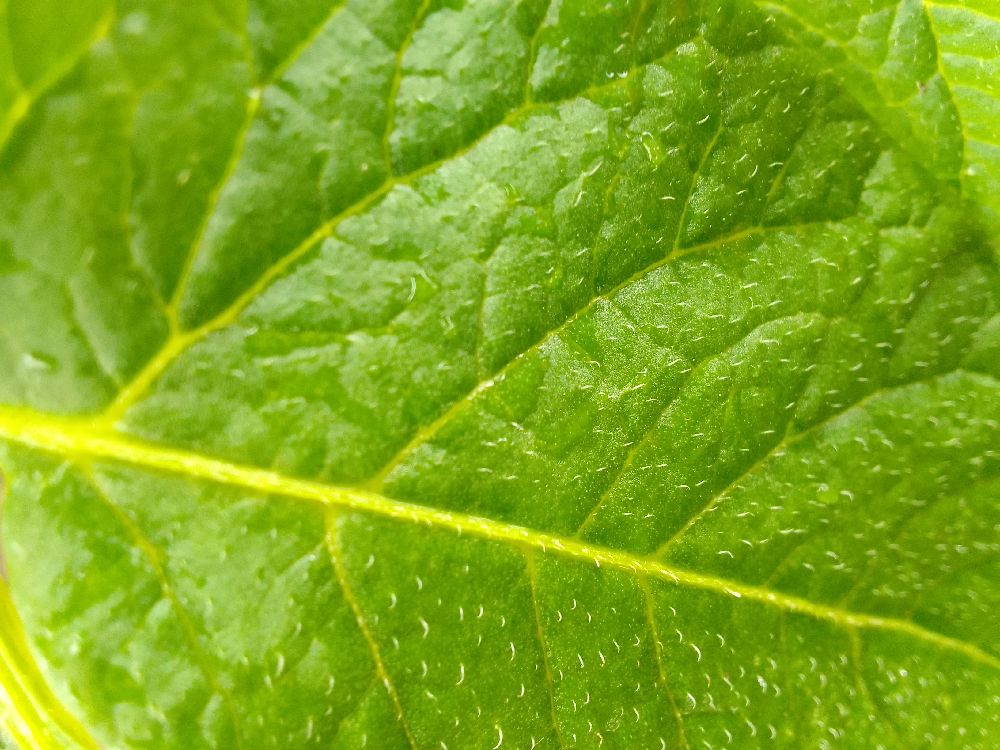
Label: Healthy